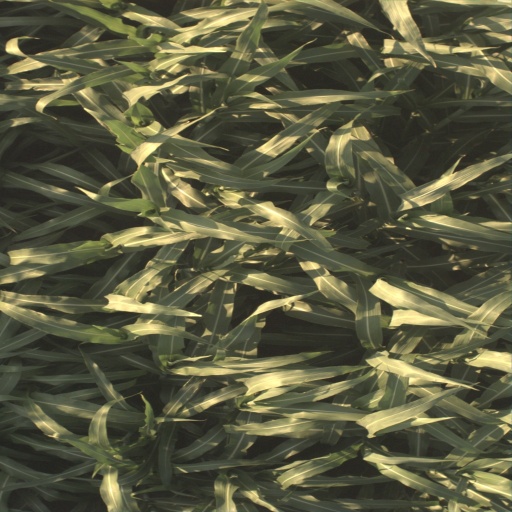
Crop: sorghum